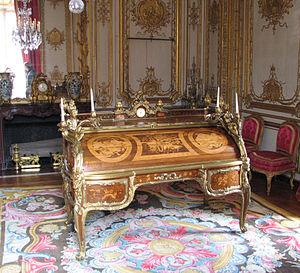
Bureau du Roi ou secrétaire à cylindre de Louis XV, réalisé entre 1760 et 1769, Cabinet intérieur du Roi, château de Versailles
Jean-Claude Chambellan Duplessis, pseudonyme de Giovanni Claudio Ciambellano, est un orfèvre, bronzier, cartonnier, dessinateur et ferronnier, né à Turin en 1699, et mort à Paris en 1774.
Les arts décoratifs sont pratiqués par les métiers d'art traditionnellement définis par leurs productions ornementales et fonctionnelles, et par les matériaux auxquels ils donnent forme : la céramique, le bois, le verre, le métal, le textile, le stuc ou la pierre, voire la pierre précieuse.
Le secrétaire est un meuble de bureau privé servant à l’écriture de la correspondance, au rangement des documents et courriers.
Le secrétaire à cylindre de Louis XV, plus connu sous le nom de bureau du Roi, est un bureau cylindre richement ornementé fabriqué pour Louis XV dans les années 1760. Commencé par Oeben et achevé par Riesener, tous deux ébénistes du Roi, ce bureau est une des plus célèbres réalisations de l'histoire du mobilier français. Il se trouve dans le cabinet intérieur, une des pièces du Petit appartement du Roi au château de Versailles.
Le bureau à cylindre dit aussi secrétaire à cylindre est une forme de bureau qui ressemble au bureau Mazarin ou bureau plat équipé d’un nid d’étagères et tiroirs en arrière-plan et d’un plan de travail au premier plan. Un rideau en quart de cercle coulisse pour permettre de fermer le bureau.
Jean-François Oëben, Johann Franz Oeben, est un ébéniste de renom, initiateur du style Transition et réputé pour sa marqueterie et ses meubles à mécanismes. Né à Heinsberg le 9 octobre 1721, il vécut principalement à Paris où il mourut le 21 janvier 1763.
Le cabinet intérieur du Roi ou cabinet d'angle du Roi est une des pièces du Petit appartement du Roi du château de Versailles.